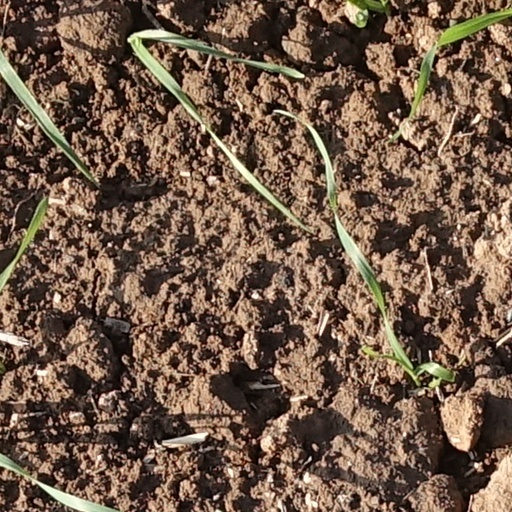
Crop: wheat